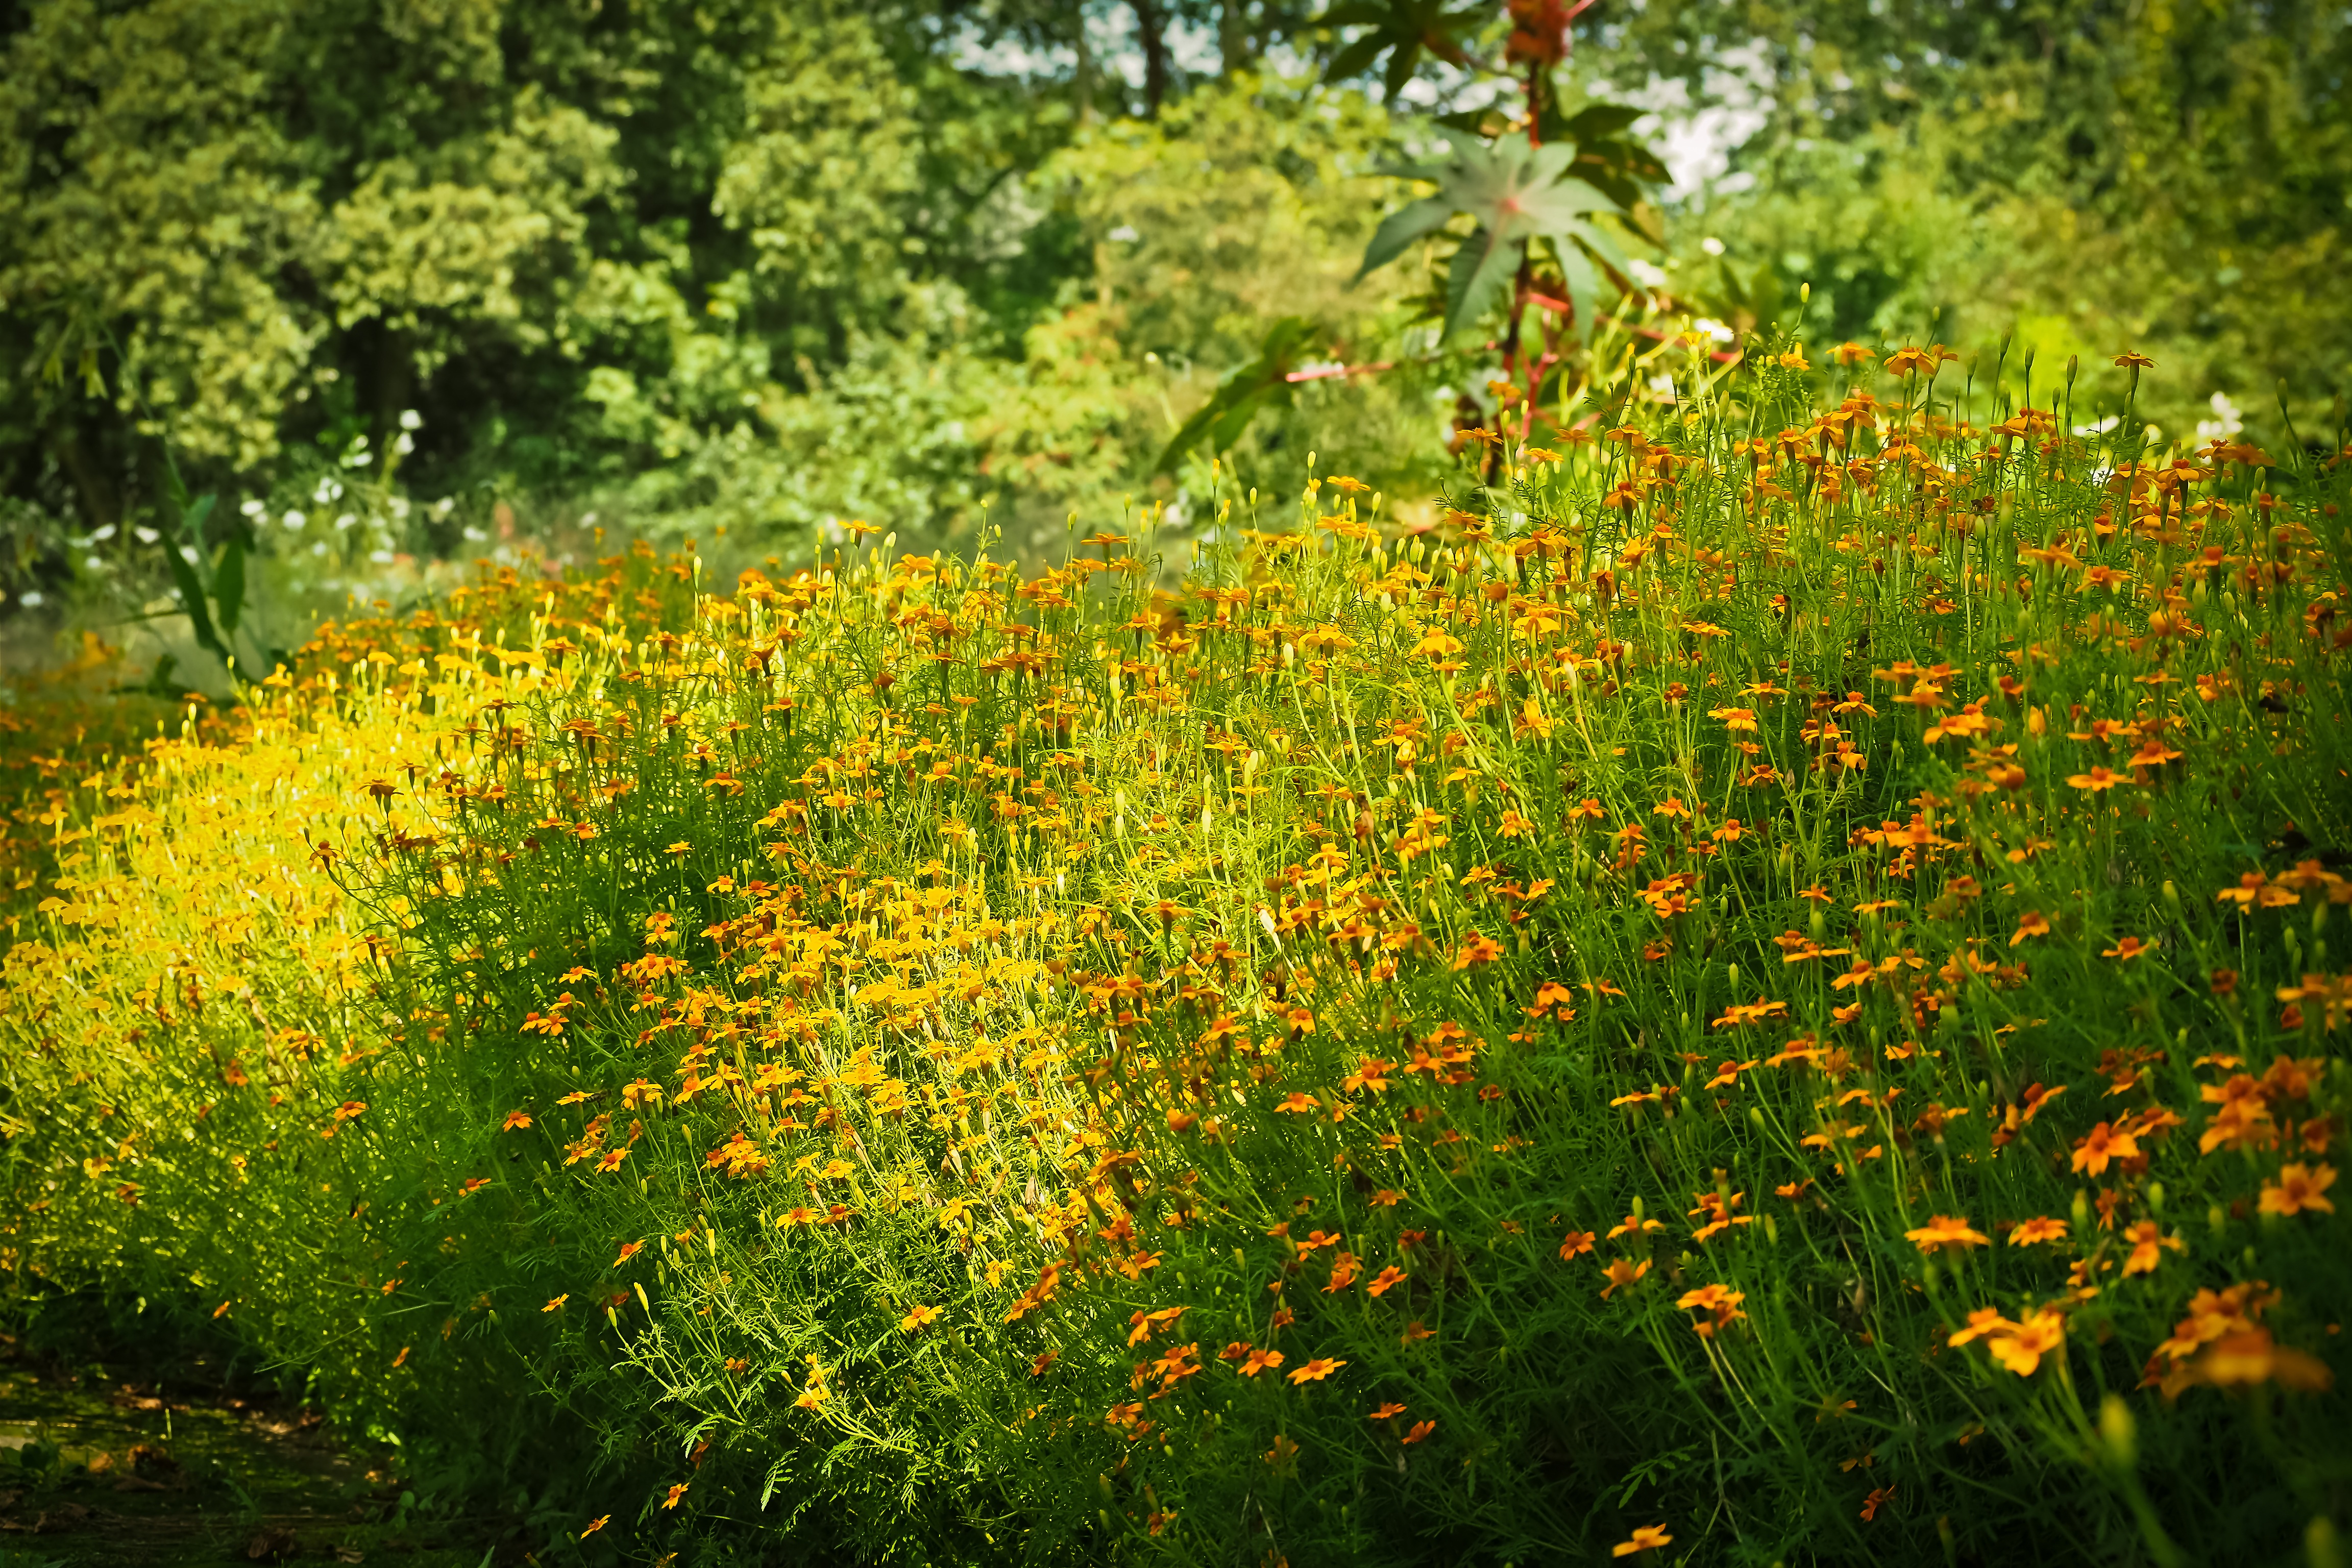
landscape, nature, forest, grass, blossom, plant, field, lawn, meadow, prairie, sunlight, leaf, flower, bloom, summer, floral, idyllic, colourful, pasture, autumn, park, fresh, botany, colorful, yellow, garden, flora, wildflower, flowers, sun hat, grassland, vegetation, shrub, woodland, habitat, floristry, ecosystem, back light, ornamental plant, blossomed, sunny day, shining coneflower, basket flower greenhouse, flower yellow, ordinary sonnenhut, rudbeckia fulgida, morgenstimmng, natural environment